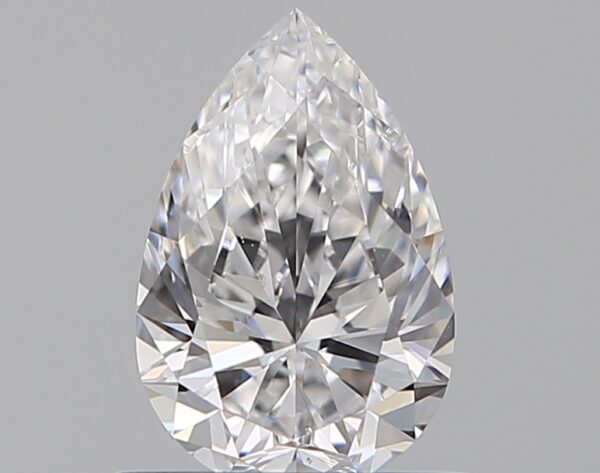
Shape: pear
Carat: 0.63
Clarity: VS2
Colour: D
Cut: EX
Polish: EX
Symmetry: EX
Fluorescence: M
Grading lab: GIA
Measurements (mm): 7.36 x 4.84 x 2.99